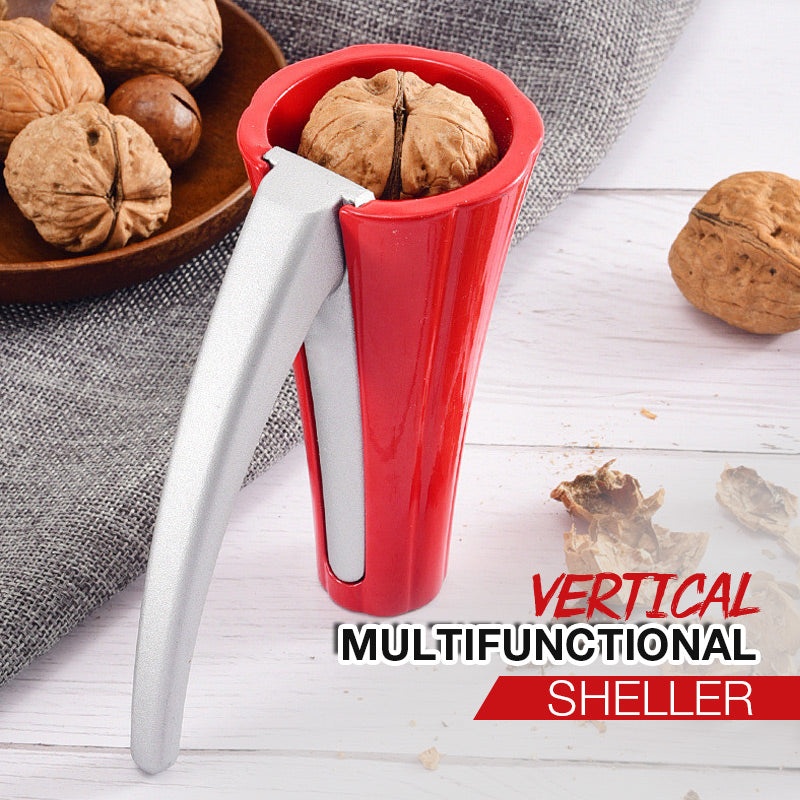
Függőleges többcélú ugató berendezés
A legfontosabb tulajdonságok A friss diót, mandulát, pekándiót, mogyorót és diót bármikor élvezheti. Kiváló minőségű anyag felhasználásával, csatlakoztatott stabil, tartós, hosszú ideig használható. Az ergonomikus kialakítás és a kiváló technológia segíthet a kemény héj gyors feltörésében. Szép és praktikus, nem fáj a keze, miközben meghámozza a diót. Könnyen használható és munkakímélő, kényelmessé teszi az életét. A tölcsér alakú kialakítás, a száj nagy farok kis róka -alakú erővel, egy kézzel finoman megragadva, könnyen kezelhető a különböző méretű diófélék, a héjból. Műszaki információk Anyagok Alumínium Termék súlya Függőleges sokoldalú ugató készülék: 180g A csomag tartalma Függőleges sokoldalú hámozó készülék × 1 A termék mérete Megjegyzés: A kézi mérések miatt kérjük, engedje meg az enyhe mérési eltéréseket. Az eltérő megjelenítés és a fényhatások miatt a termék tényleges színe kissé eltérhet a képen látható színtől.
Category: Home & Garden > Kitchen & Dining > Kitchen Tools & Utensils > Food Crackers > Nutcrackers